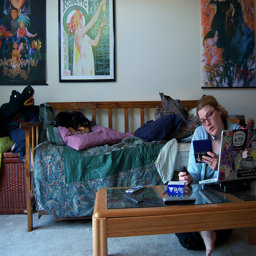
A young woman looking at a game next to a computer
A young girl sitting at a living room table using a laptop.
A woman sitting on the floor near a table
A young woman sits on the floor in her living room working at her computer.
Female student multitasking with various electronics in her room.